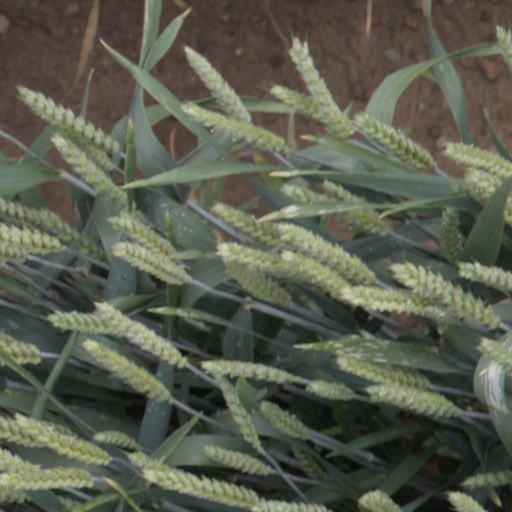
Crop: wheat